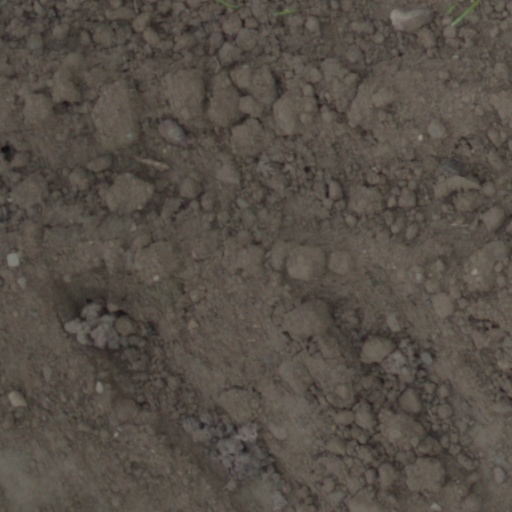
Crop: wheat